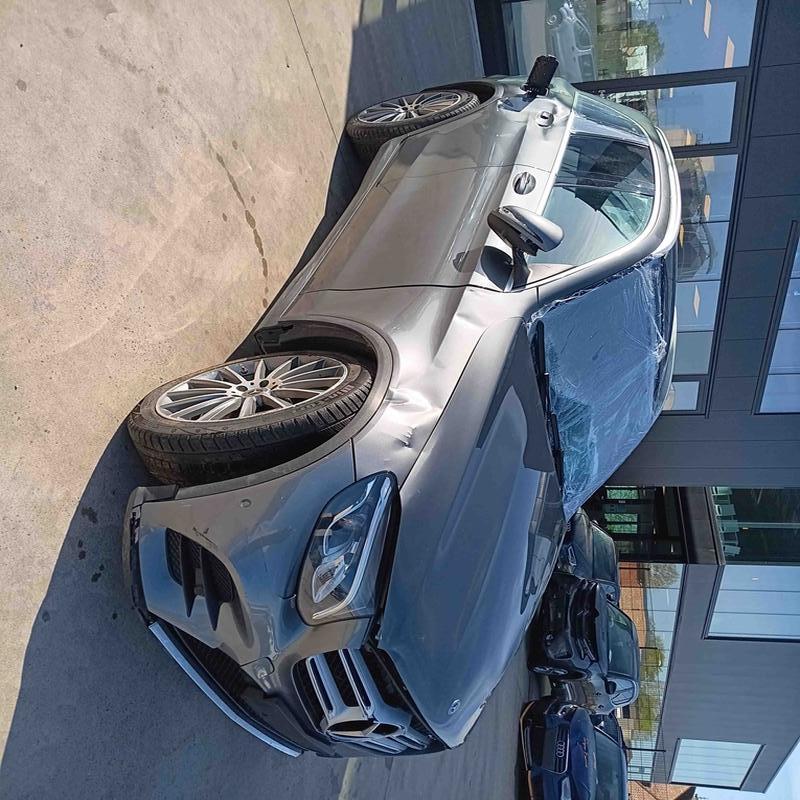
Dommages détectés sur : pare-choc avant, capot, pare-brise avant, aile avant droite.
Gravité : majeur